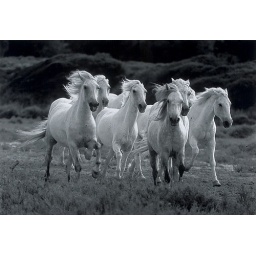
wild white horses like those in the Camargue S of France (sw)